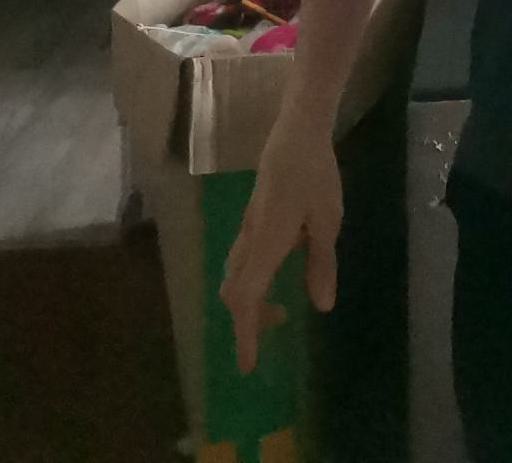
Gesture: no_gesture